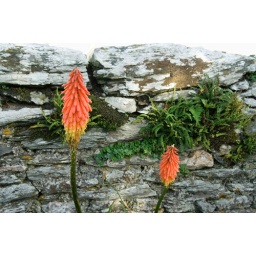
Kniphofia (Red Hot Poker) against old stone wall in Devon